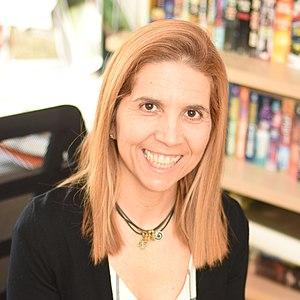
Nuria Oliver est une informaticienne. Elle est directrice de la recherche en science des données chez Vodafone et chef des data scientist chez Data-Pop Alliance. Auparavant, elle a été directrice scientifique à Telefónica et chercheuse chez Microsoft Research. Elle est titulaire d'un doctorat du Media Lab du MIT et également membre de l'Institute of Electrical and Electronics Engineers et de l'ACM. Avec plus de 13 600 publications, elle est l'une des scientifiques en informatique les plus citées d'Espagne. Elle est bien connue pour son travail concernant les modèles de calcul du comportement humain, l'interaction homme-machine, l'informatique mobile et le big data pour le bien social.